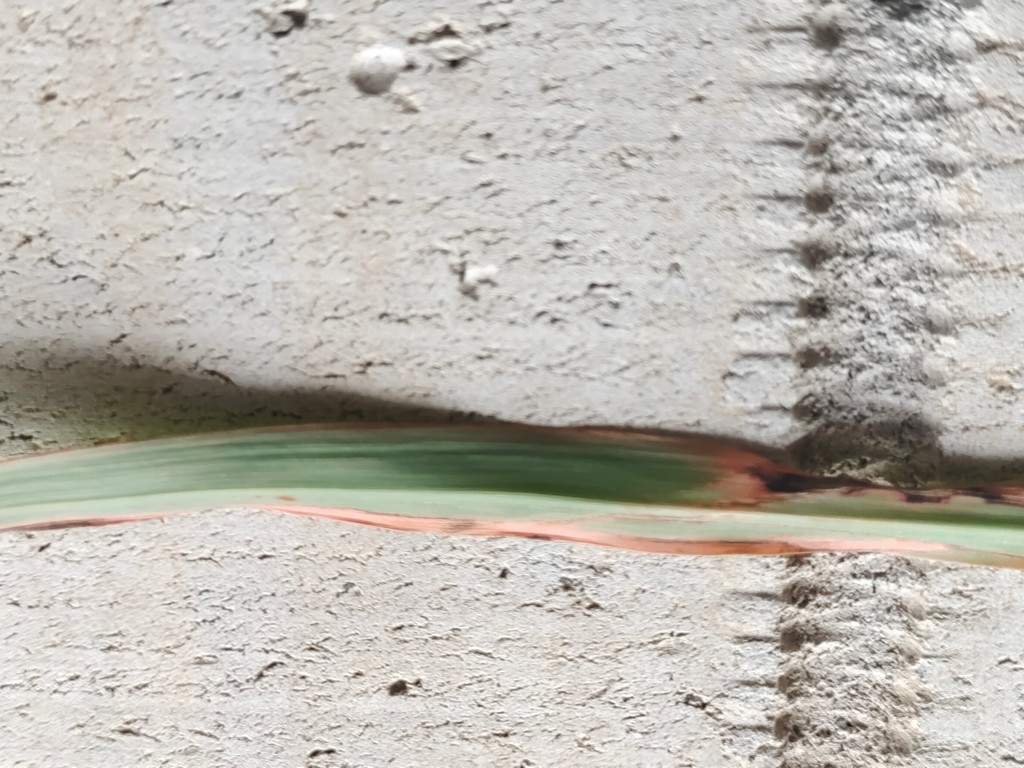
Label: Unhealthy